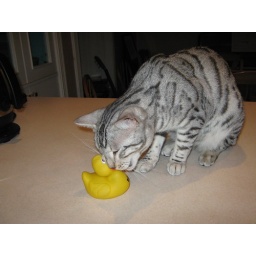
duck being eaten by cat